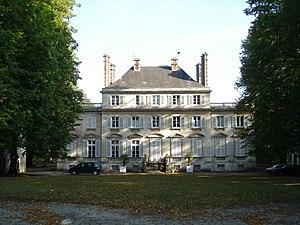
Le château de Magnitot sur la commune de Saint-Gervais (Val-d'Oise), façade nord-ouest vers l'allée du château.
Cette liste recense les monuments historiques du département du Val-d'Oise, en France.
Saint-Gervais est une commune française située dans le département du Val-d'Oise en région Île-de-France. Ses habitants sont appelés les Bercagniens.
Cet article recense de manière non exhaustive les châteaux, maisons fortes, mottes castrales, situés dans le département français du Val-d'Oise. Il est fait état des inscriptions et classements au titre des monuments historiques.